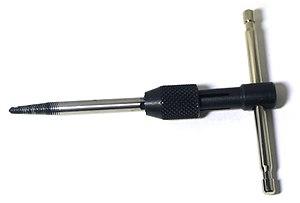
L'extracteur de goujon ou extracteur de vis est un outil qui permet d'extraire de leurs logements des vis ou goujons lorsqu'ils sont cassés et qu'ils ne peuvent plus être dévissés traditionnellement à l'aide d'une clef. Il en existe de deux types : l'extracteur à cannelure hélicoïdale à gauche et l'extracteur droit. Il en existe de plusieurs grandeurs en rapport avec les normes ISO, et s'utilise avec un tourne-à-gauche par le biais de son emmanchement carré situé à l'extrémité de l'outil.